Iowa Hawkeyes football

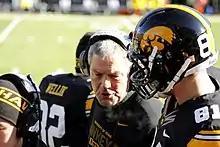
Coach Kirk Ferentz talking to players during a 2013 game

Ferentz led Iowa to three consecutive top-10 finishes from 2002 to 2004 and two Big Ten titles. The Hawkeyes have been invited to 21 bowl games in the past 23 seasons, and in 35 bowl games over the last 42 seasons. Kirk Ferentz has been the head coach since Hayden Fry's retirement after the 1998 season, and has led the team to a number of Bowl appearances, including two Orange Bowls (2003, 2010) and the 2016 Rose Bowl. Iowa has cracked the Top 25 at the end of the season eleven times during the Kirk Ferentz era – No. 8 in 2002, 2003, and 2004, No. 20 in 2008, No. 7 in 2009, No. 9 in 2015, No. 25 in 2018, No. 15 in 2019, No.16 in 2020, No. 23 in 2021 and No. 24 in 2023. Under Ferentz, Iowa won the Big Ten West division three times (2015, 2021 & 2023).